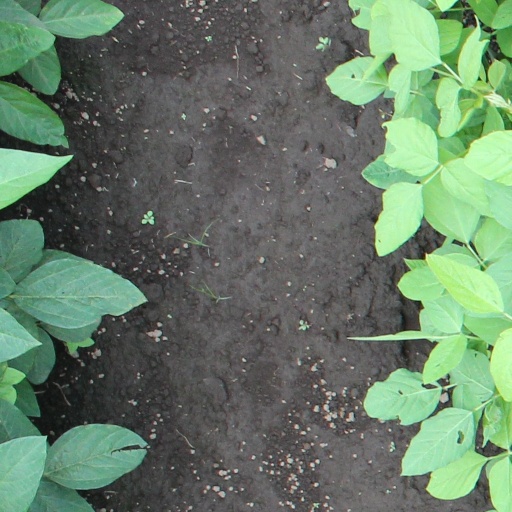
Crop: soybean